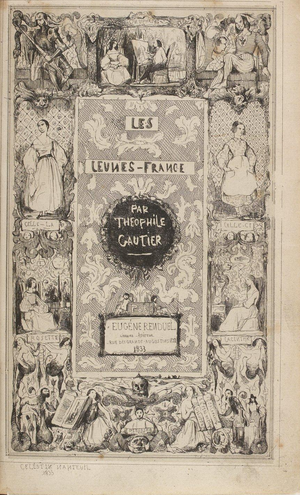
Frontispice de Célestin Nanteuil pour l'édition originale des Jeunes-France, romans goguenards de Théophile Gautier (1833)
Jules Pierre Théophile Gautier, né à Tarbes le 30 août 1811 et mort à Neuilly-sur-Seine le 23 octobre 1872, est un poète, romancier et critique d'art français.